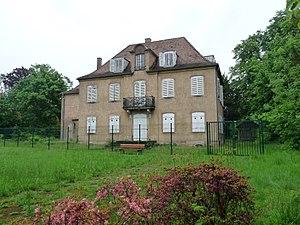
Domaine du Kaysersguet (parc Henri-Louis Kayser + ancienne villa de Heinrich Ludwig Kayser), quartier de la Robertsau, Strasbourg
Heinrich Ludwig Kayser, né le 20 mars 1833 à Bruchmachtersen, décédé le 11 décembre 1904, était un imprimeur et un éditeur allemand.